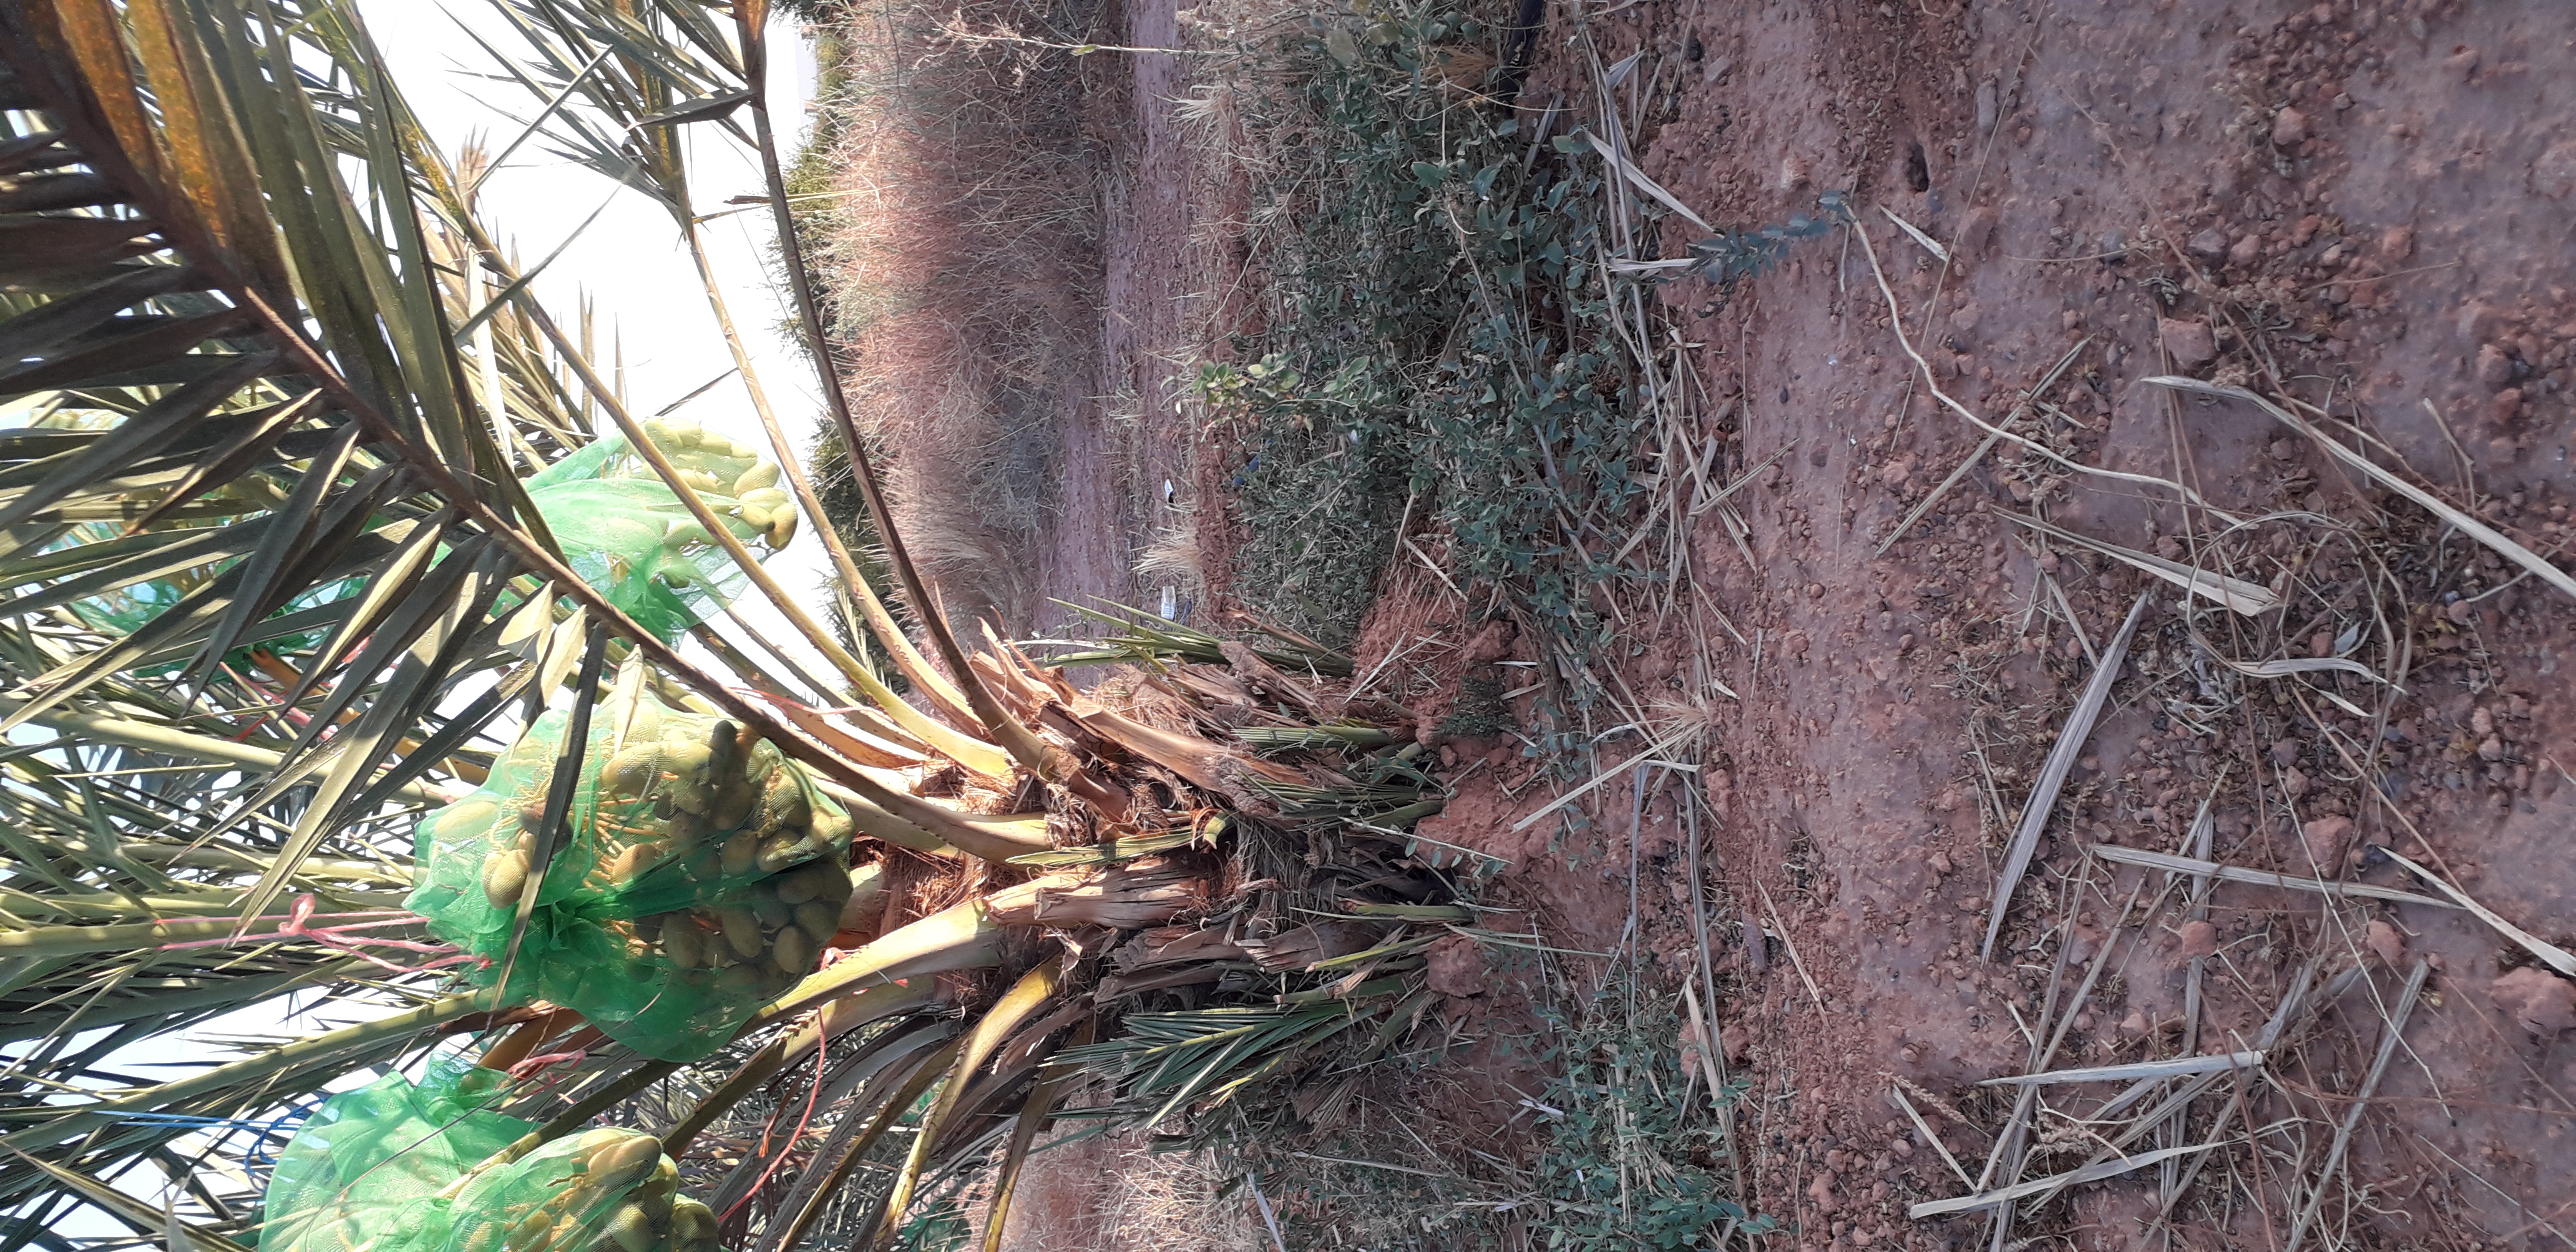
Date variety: Boumajhoul